Colburn Hotel

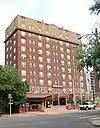
Hotel in 2020

The Colburn Hotel, in the Capitol Hill neighborhood of Denver, Colorado, was built in 1925. It was listed on the National Register of Historic Places in 2020. In 1928 the hotel changed ownership.